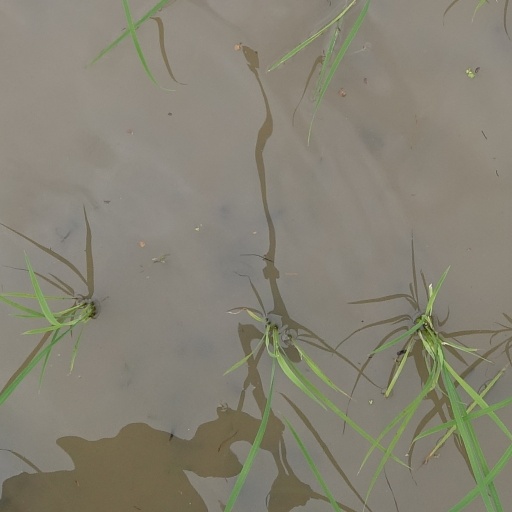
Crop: rice